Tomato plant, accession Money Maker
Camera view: tilt-top (135 deg); turntable rotation: 0 degrees
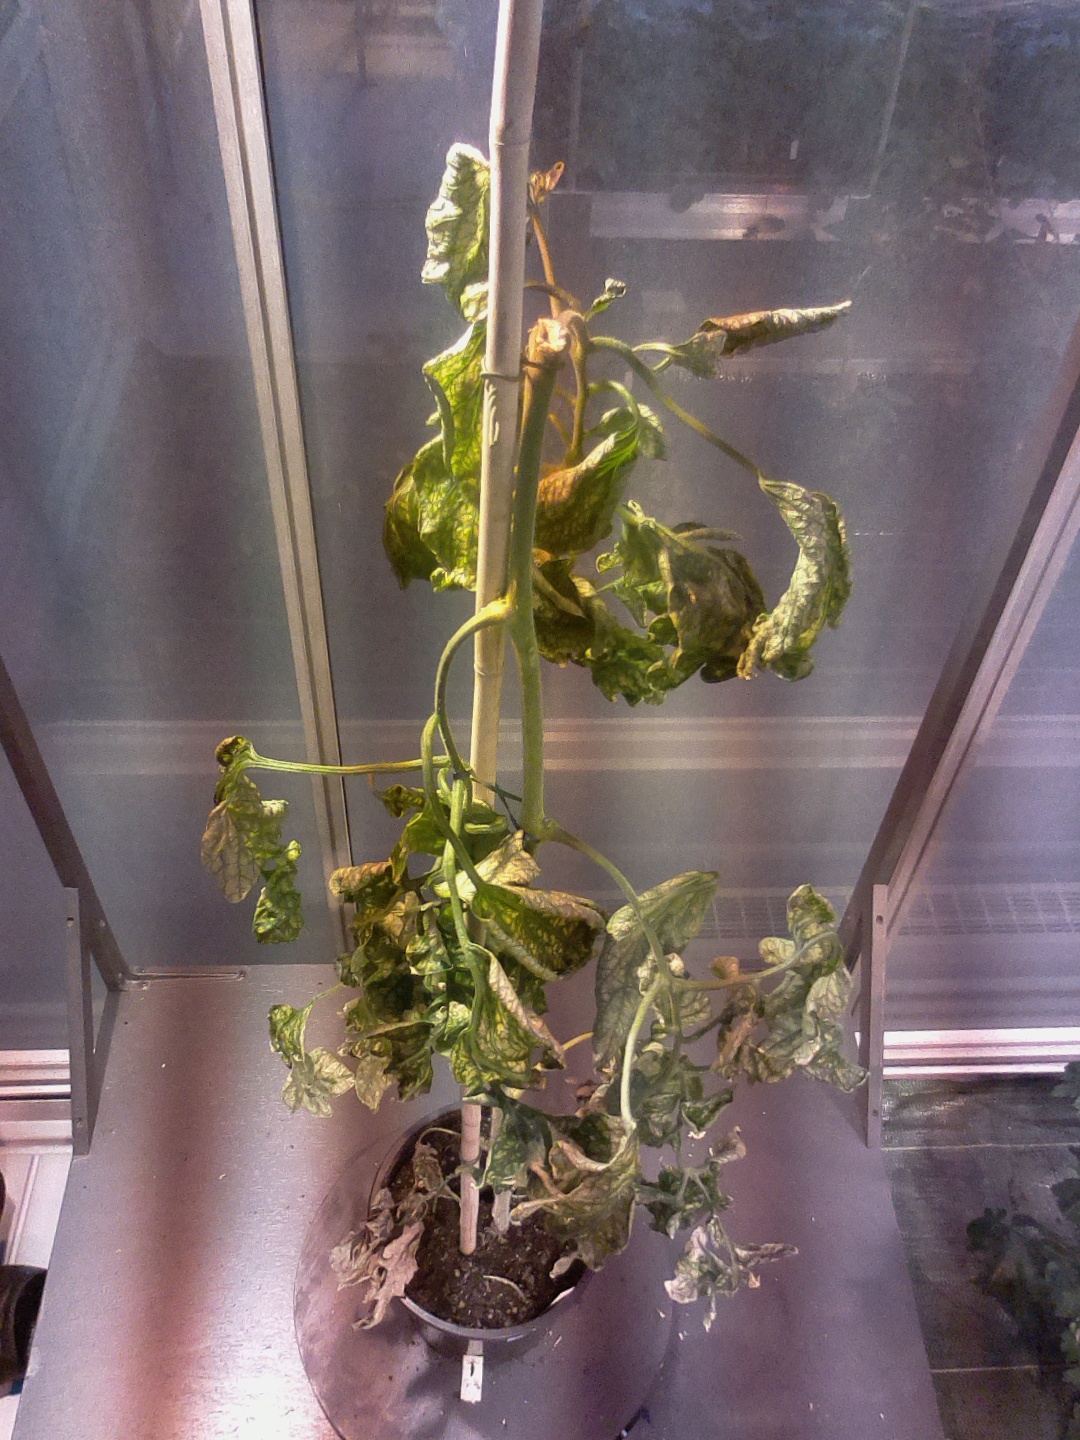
BBCH growth stage 52: 2 inflorescences visible